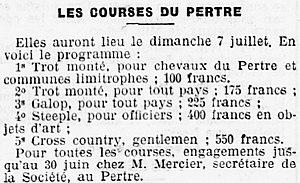
Le programme des courses hippiques du Pertre en 1912 (journal L'Ouest-Éclair du 15 juin 1912).
Le Pertre est une commune française située dans le département d'Ille-et-Vilaine en Région Bretagne, peuplée de 1 389 habitants.